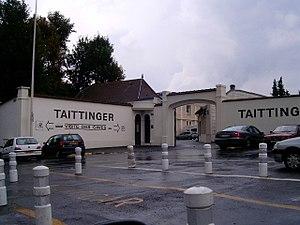
Champagne Taittinger est une maison de vin de Champagne, auparavant dénommée Forest-Fourneaux. Son nom actuel est Taittinger Compagnie Commerciale et Viticole Champenoise.
La famille Taittinger, olim Tettinger, est une importante famille française du monde des affaires et de la politique depuis les années 1920.